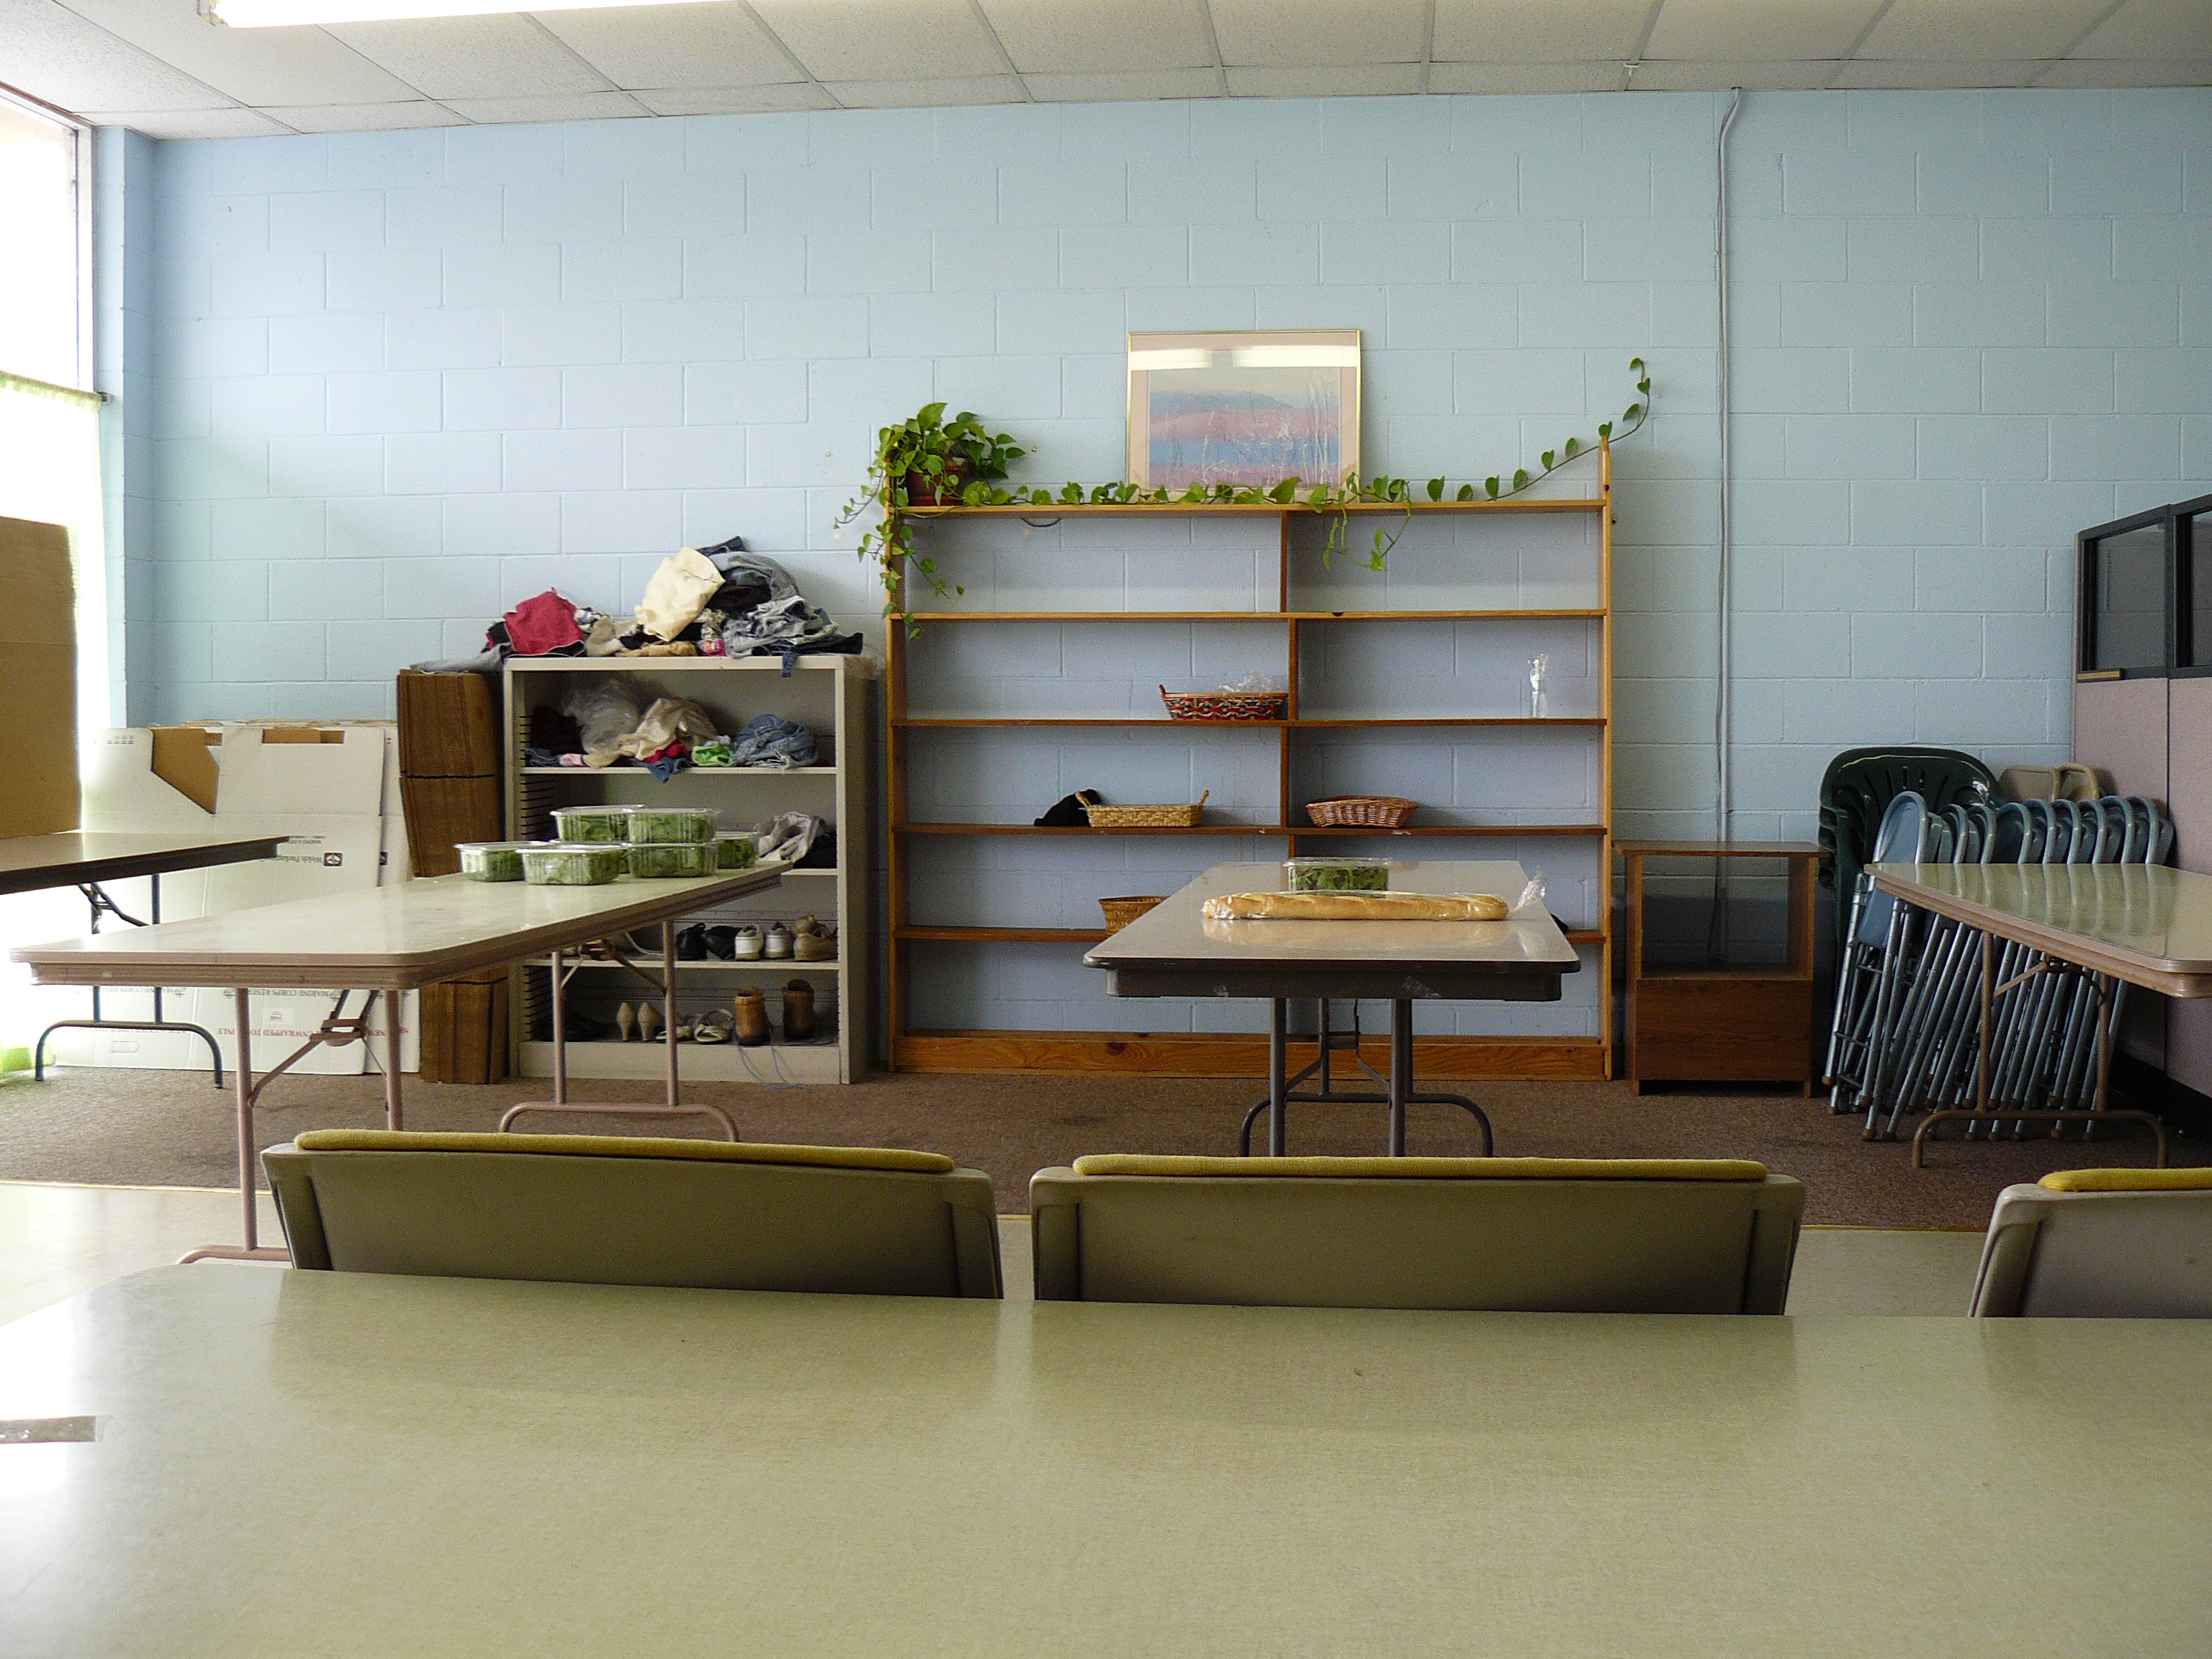
desk, floor, office, living room, furniture, room, classroom, interior design, design, joycecory, docentjoyce, salvationarmy, salvationarmymorrobay, morrobaysalvationarmy